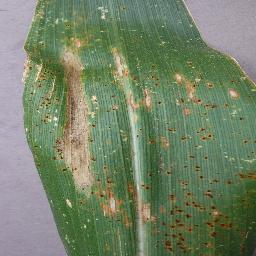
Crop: corn
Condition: (maize)_northern_blight